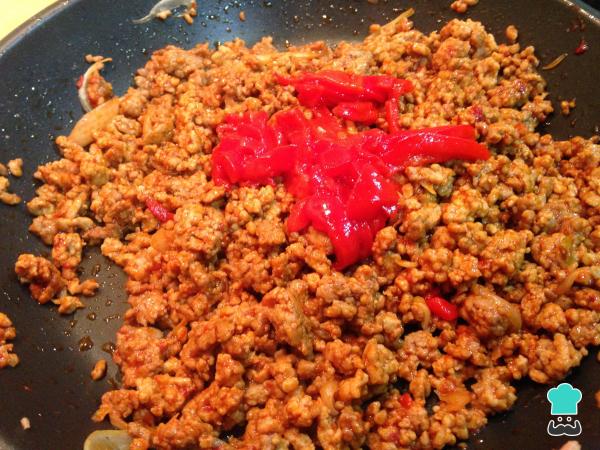
Es el momento de añadir el concentrado de tomate. Si no tenéis este ingrediente podéis poner un poco de tomate triturado. Mezclamos bien y cocinamos un par de minutos. Por último, incorporamos los pimientos morrones cortados en tiras.